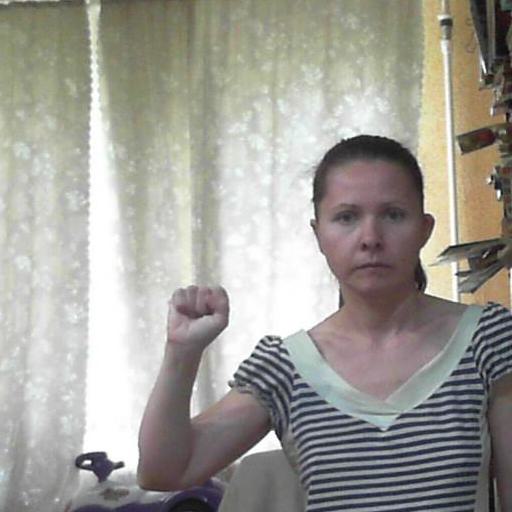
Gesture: fist